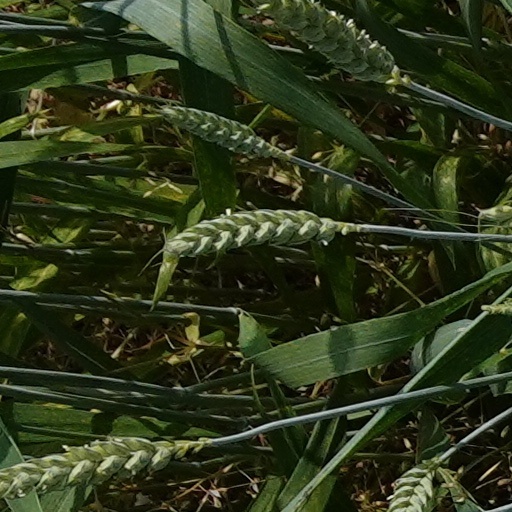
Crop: wheat